Daphnis et Eglé

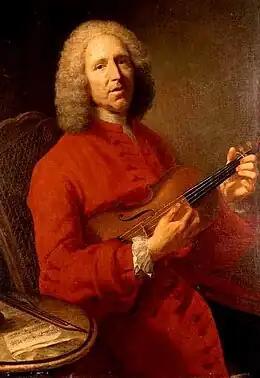
Jean-Philippe Rameau

Daphnis et Eglé is an opera by Jean-Philippe Rameau. It was due to appear on 30 October 1753 at Fontainebleau, but the performance was cancelled. It takes the form of a "pastorale héroïque" in one act. The librettist was Charles Collé.